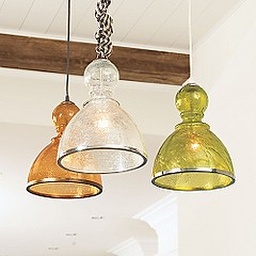
maybe for existing lone lamp in kitchen over 'task' area...